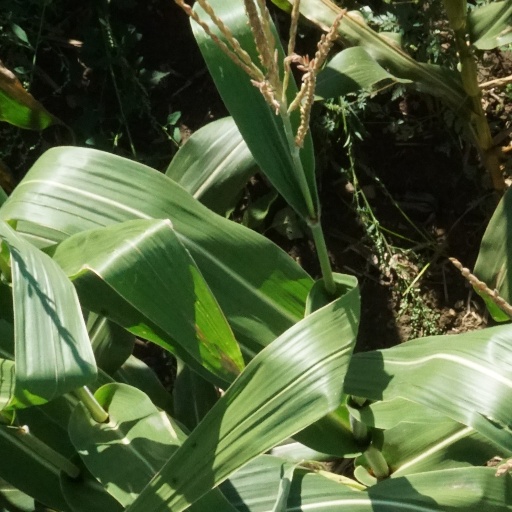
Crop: maize; corn